Tyron Smith

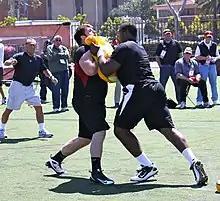
Smith (right) in 2011

Selected by the Dallas Cowboys with the ninth overall pick, he was the first offensive lineman drafted in the first round by the Cowboys since Jerry Jones bought the team in 1989, and the highest in franchise history since John Niland went fifth overall in 1966. He signed a four-year, $12.5 million contract.